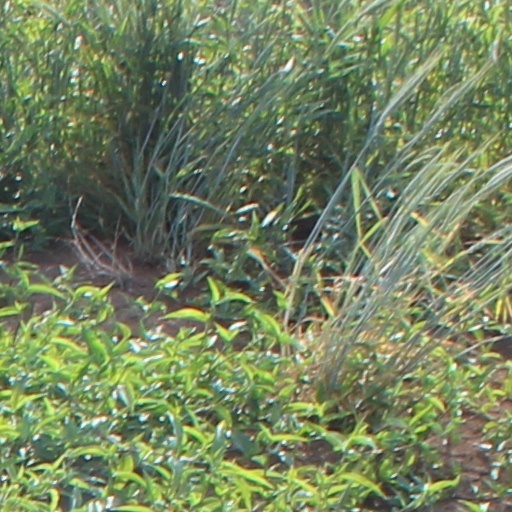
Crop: wheat